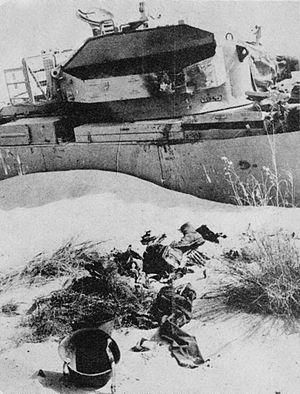
L'opération Badr, ou le plan Badr, est une opération militaire lancée par l'Égypte le 6 octobre 1973 avec pour objectif la reconquête d'une partie du désert du Sinaï grâce à une traversée du canal de Suez et la prise des fortifications israéliennes de la ligne Bar-Lev. Elle est lancée en parallèle avec une offensive syrienne sur le plateau du Golan, et marque ainsi le début de la guerre israélo-arabe de 1973.